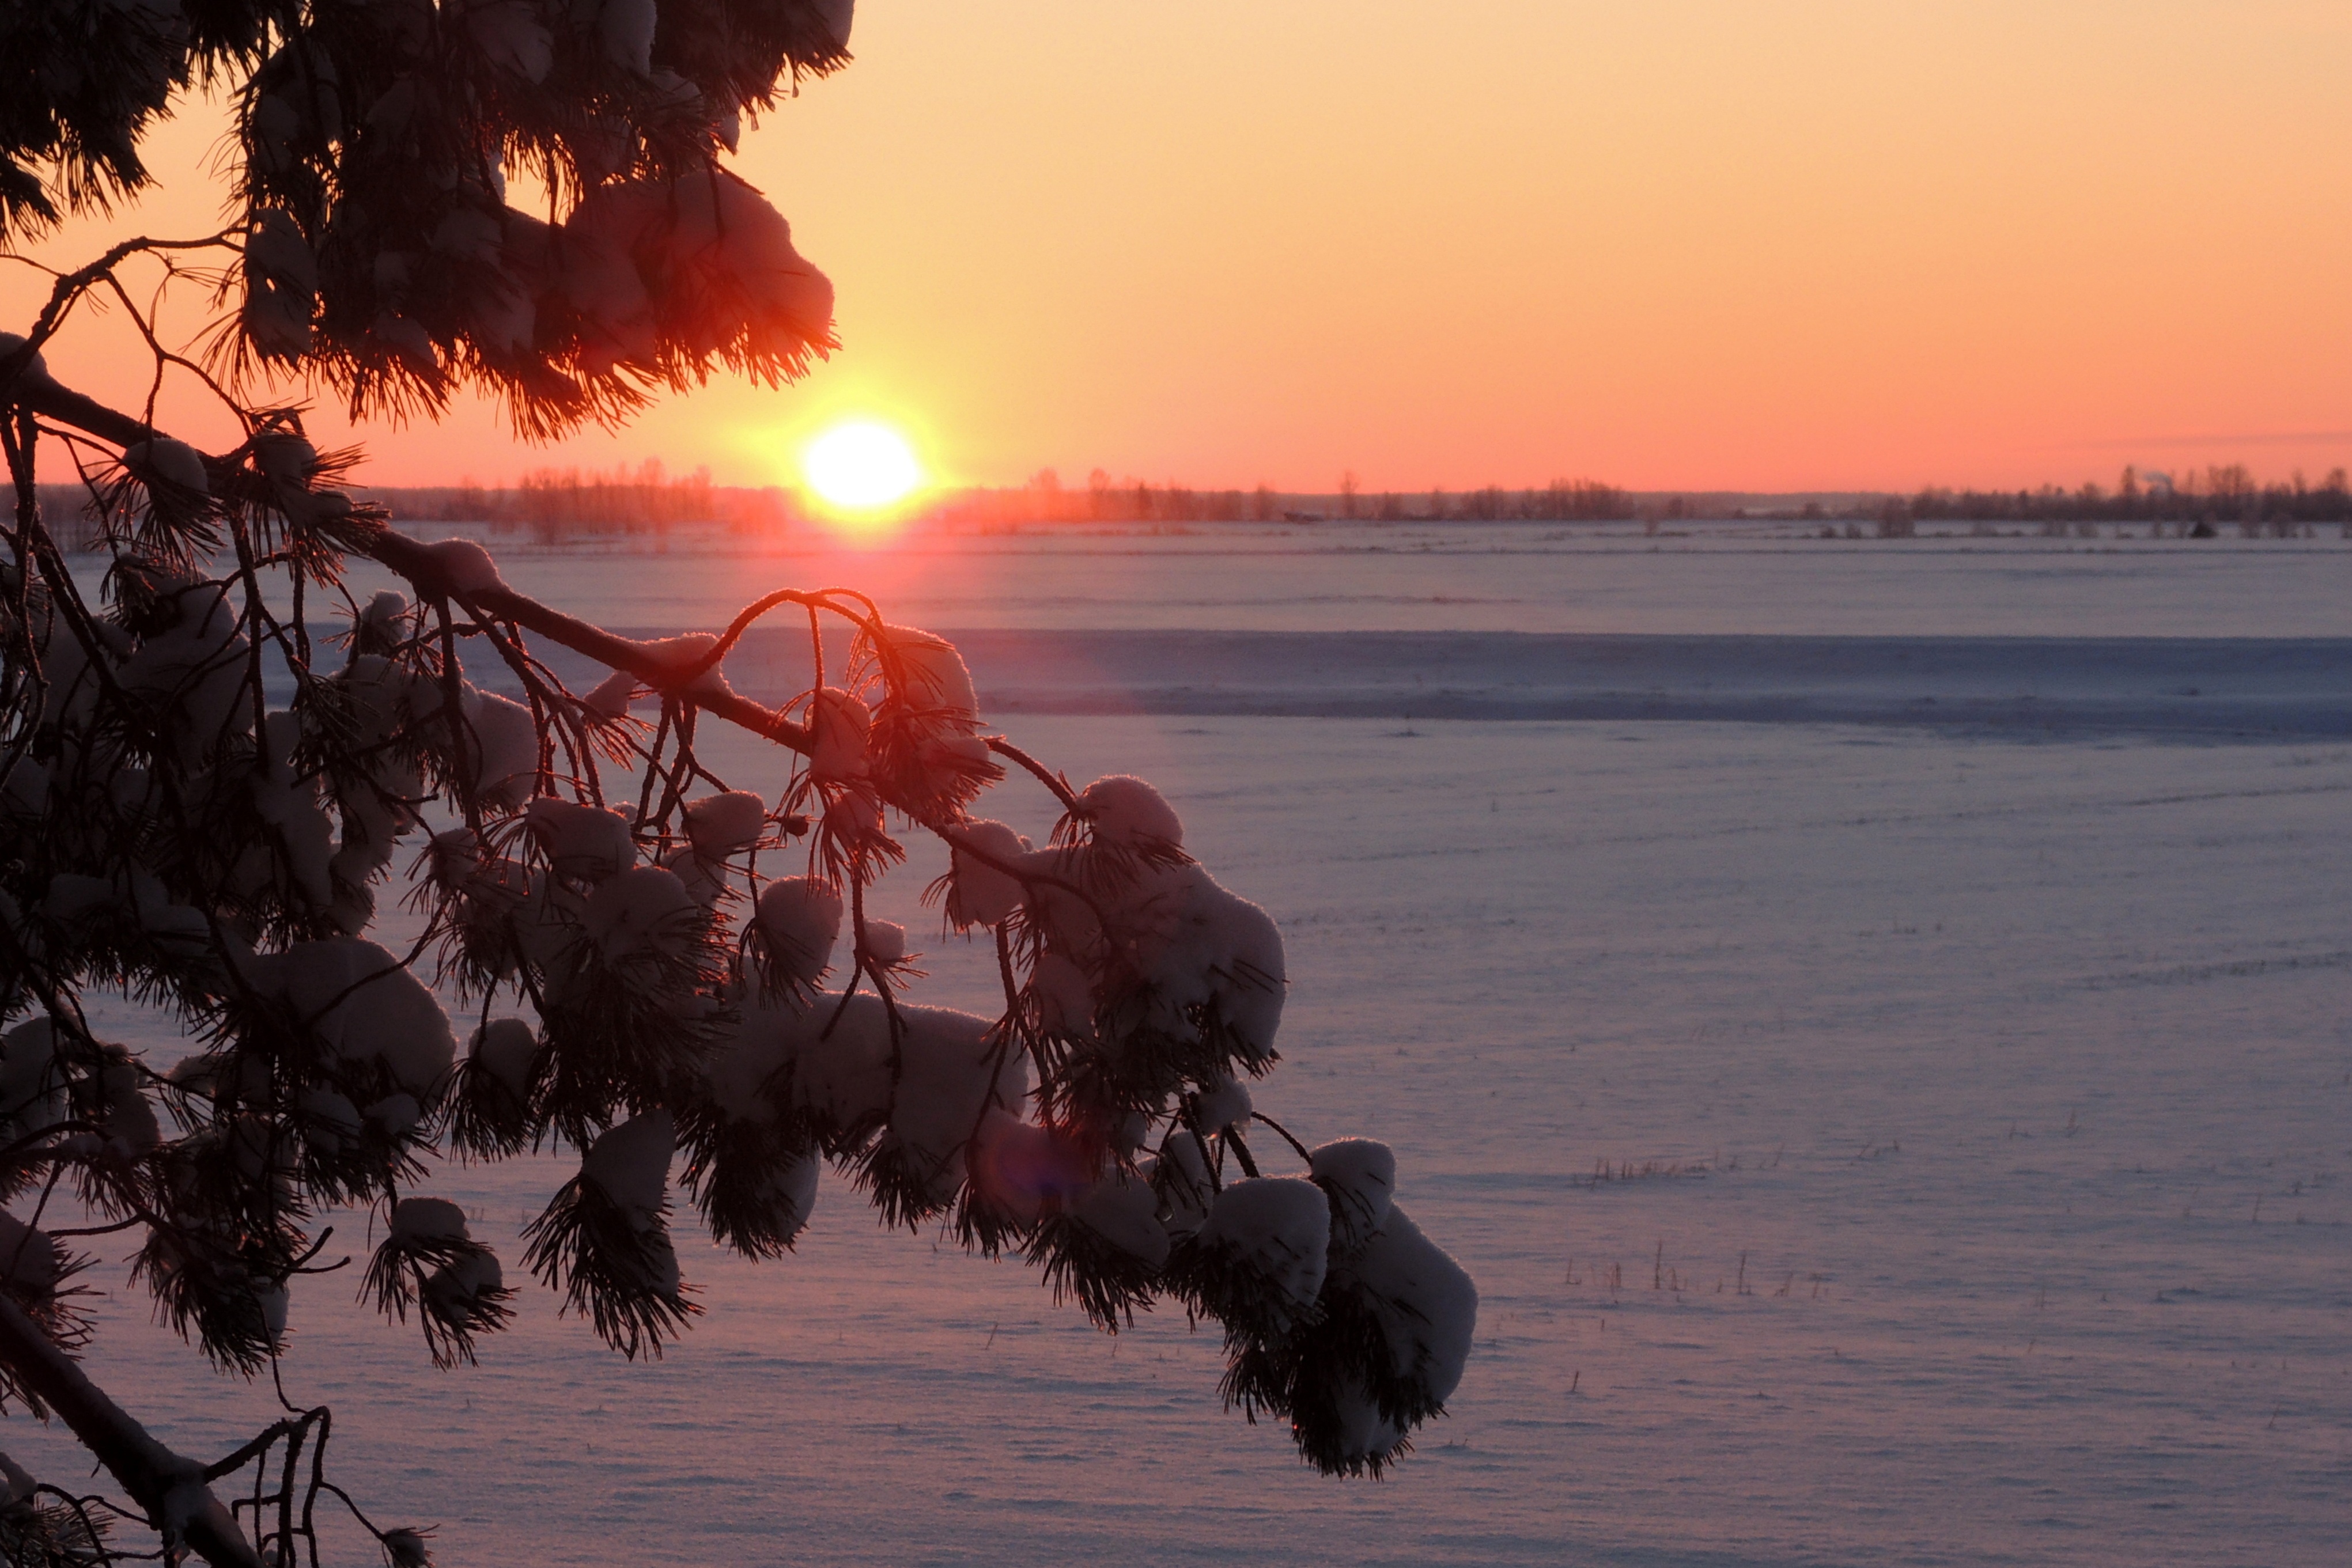
nature, winter, sun, sunrise, sunset, morning, dawn, dusk, evening, screenshot, atmospheric phenomenon